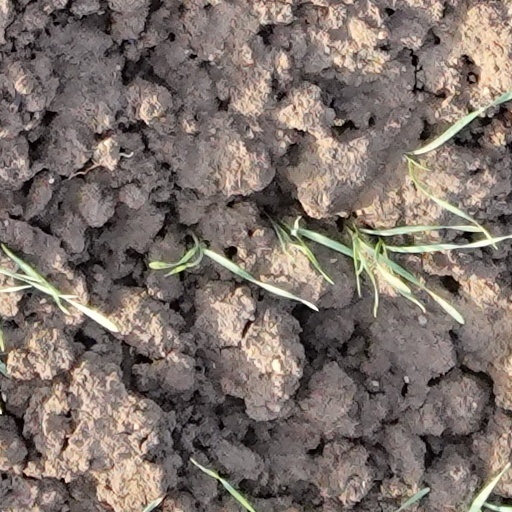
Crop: wheat